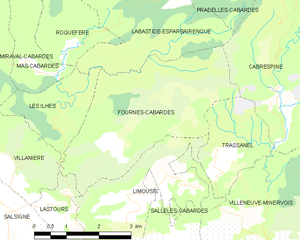
Carte des communes françaises: Fournes-Cabardès